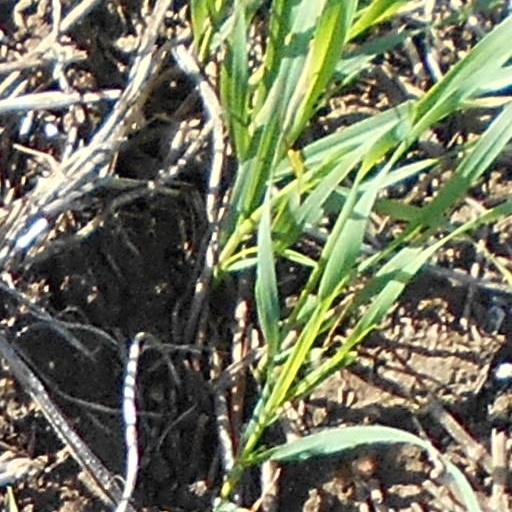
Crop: wheat